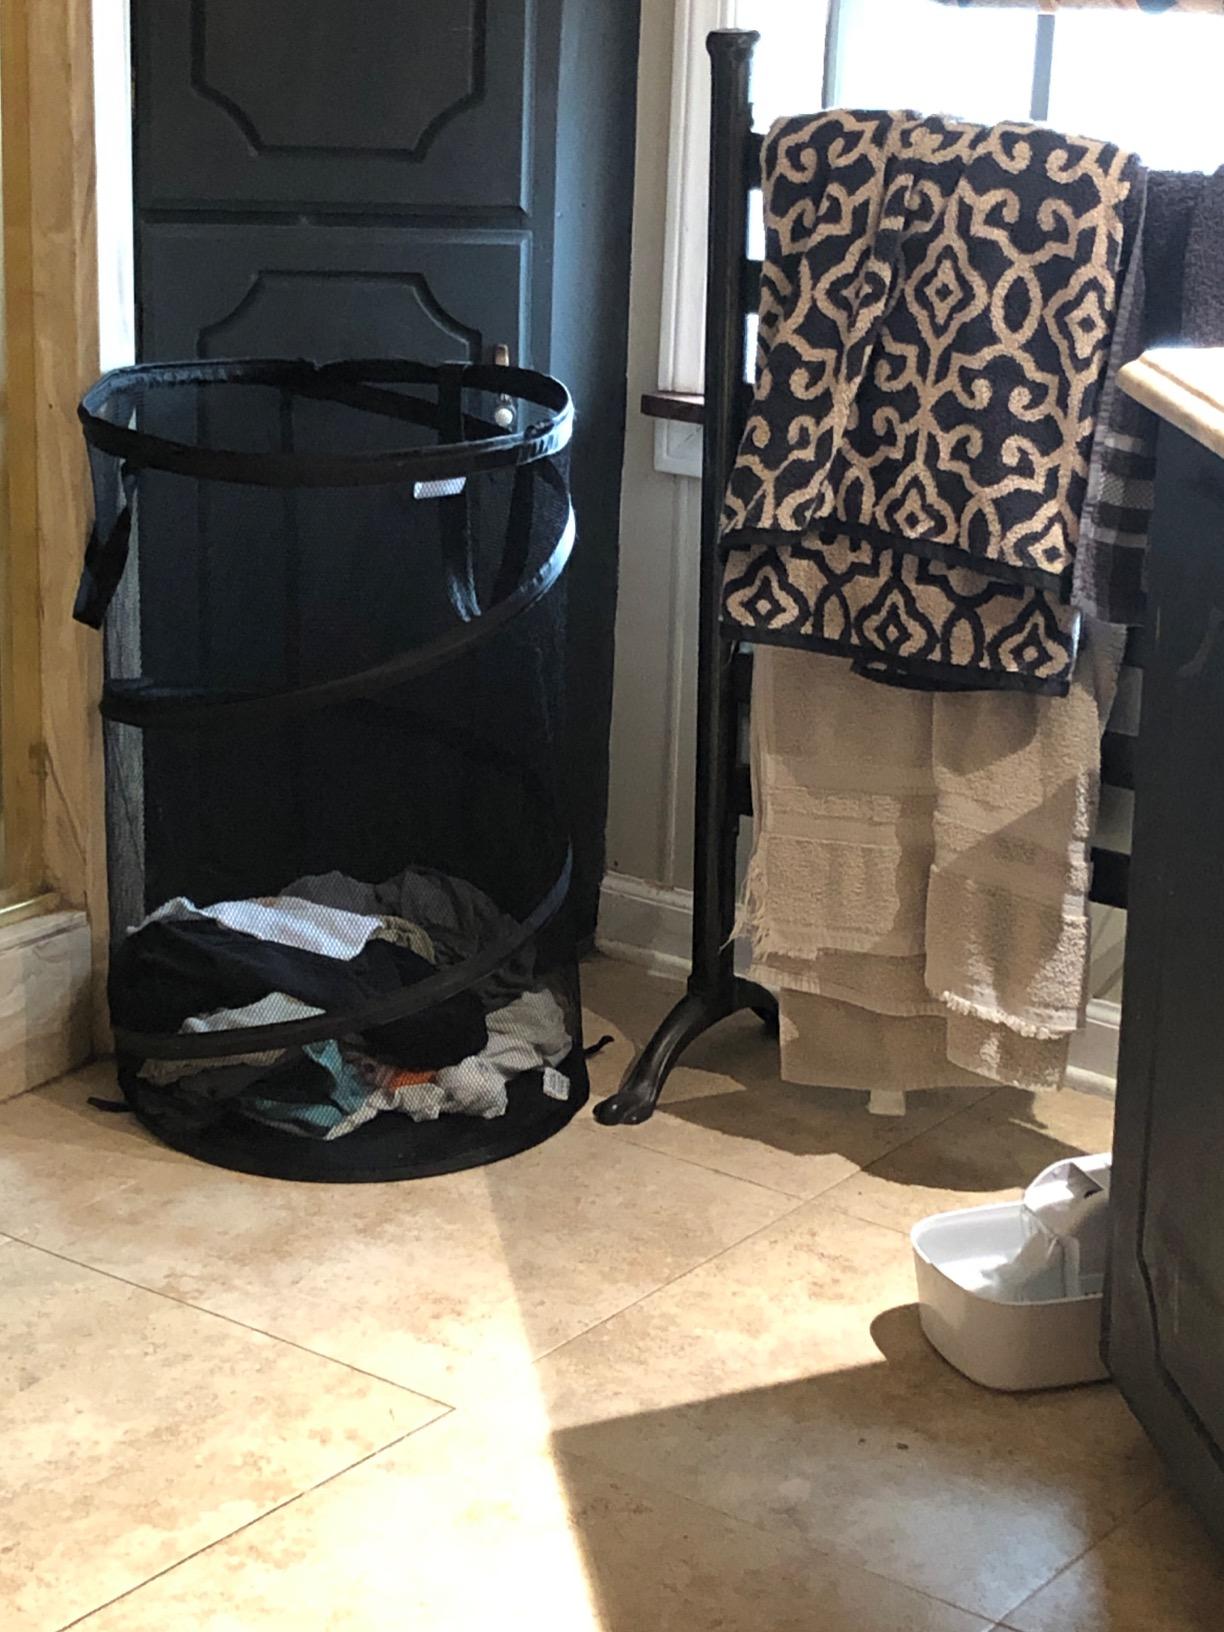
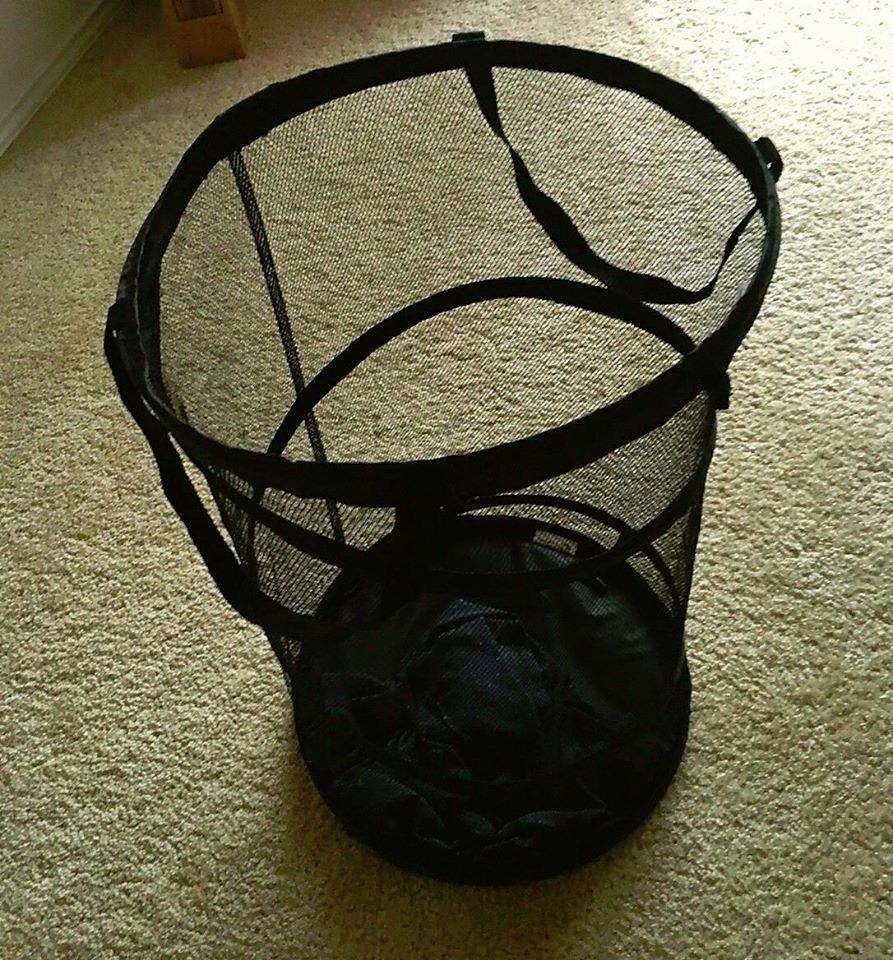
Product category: items_hamper
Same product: yes